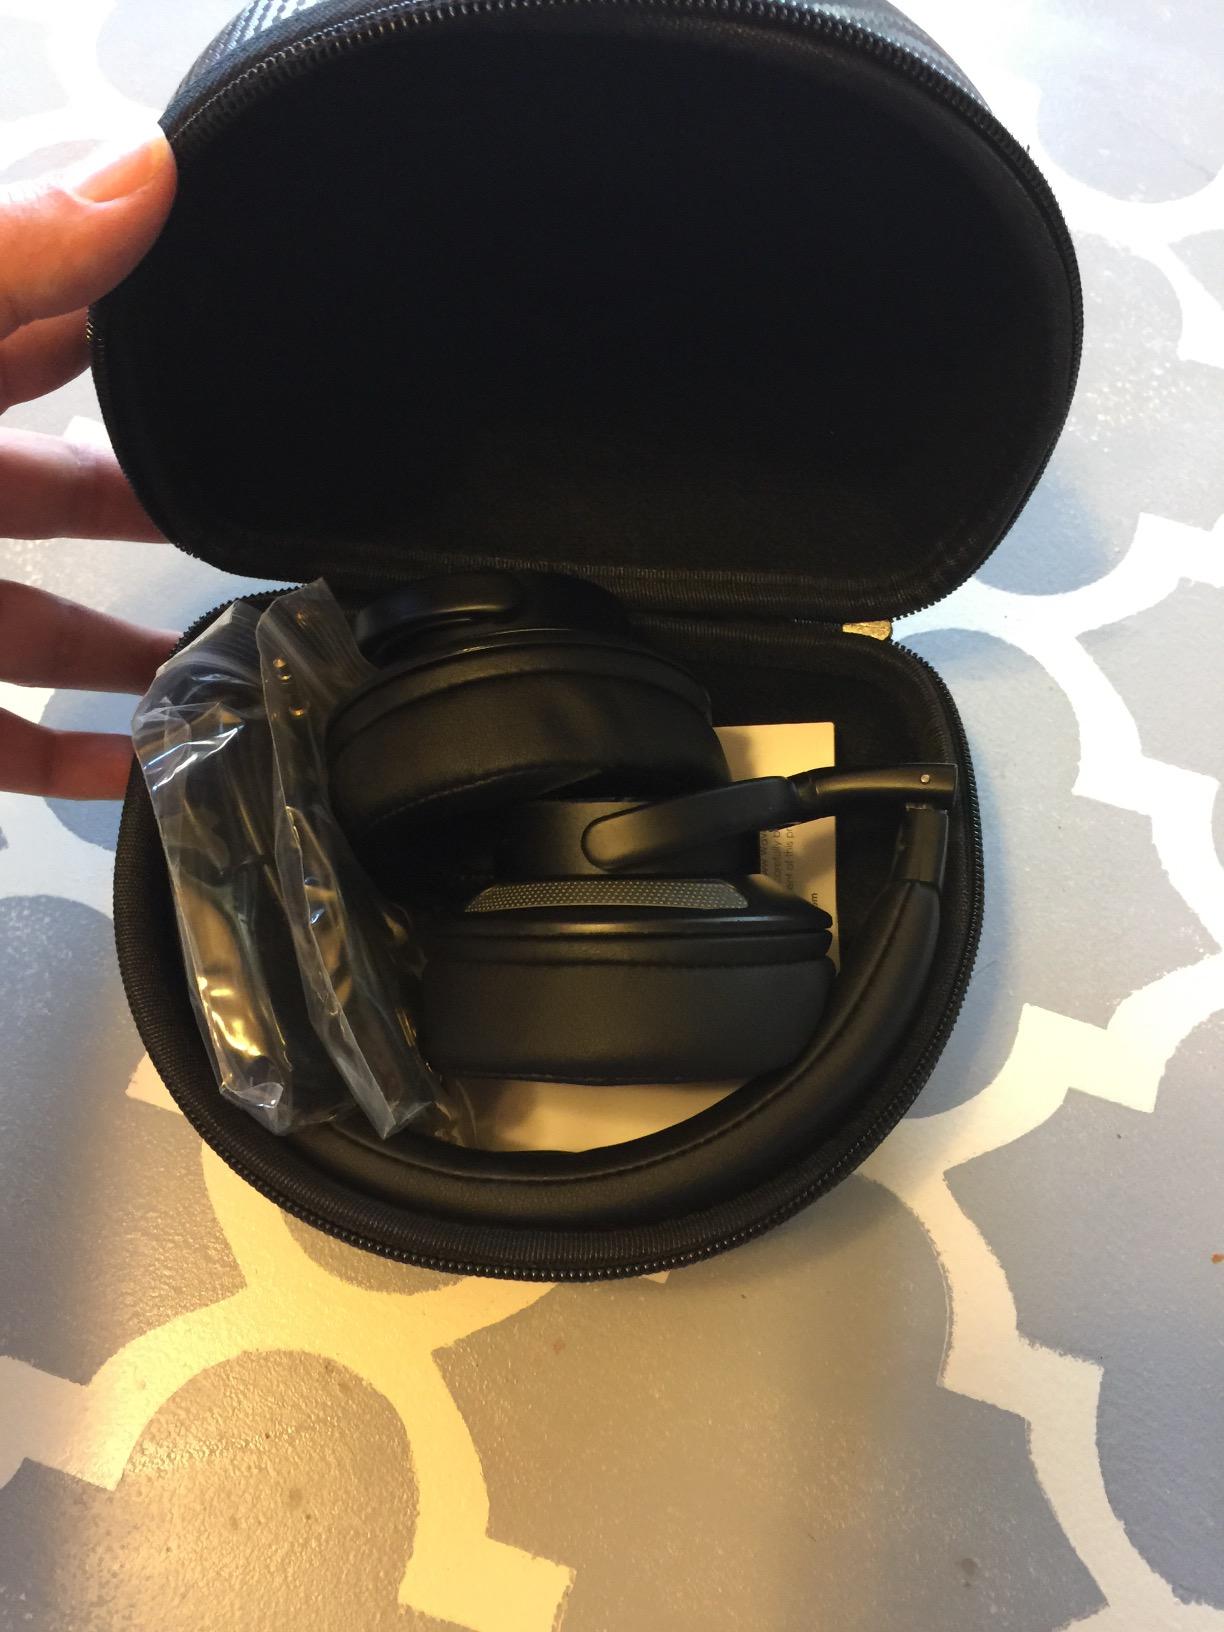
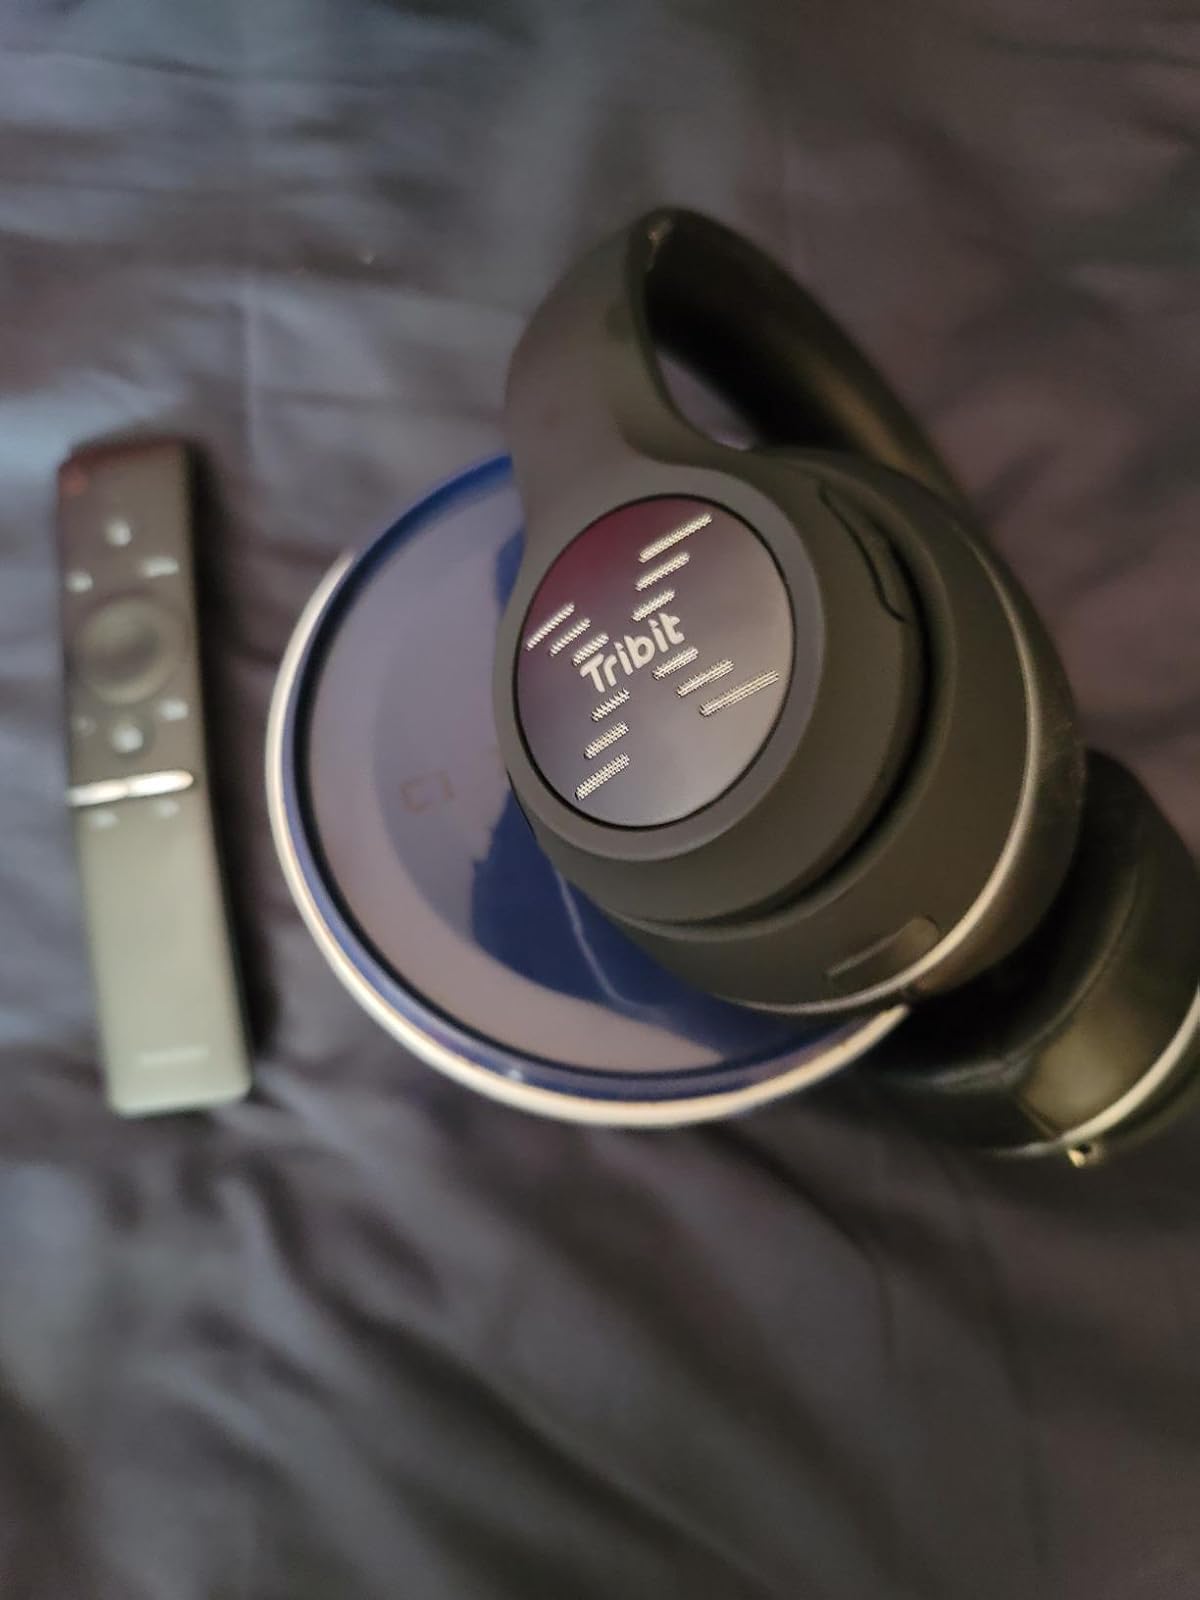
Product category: headphones
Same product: no